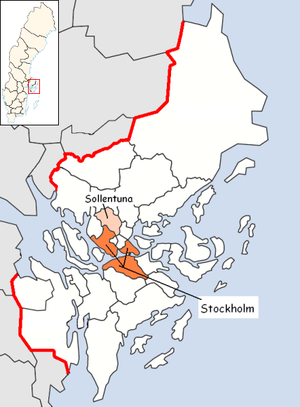
La commune de Sollentuna est une commune suédoise du comté de Stockholm. 69 525 personnes y vivent.